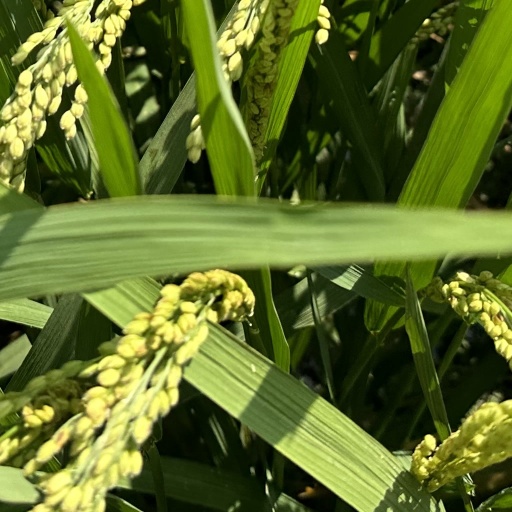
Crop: rice